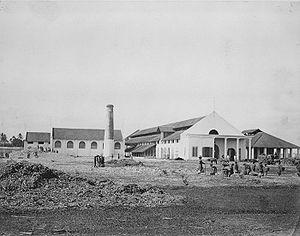
La principauté du Mangkunegaran, en javanais Praja Mangkunegaran, est une principauté héréditaire indonésienne dont le palais se trouve dans la ville de Surakarta, dans le centre de Java.